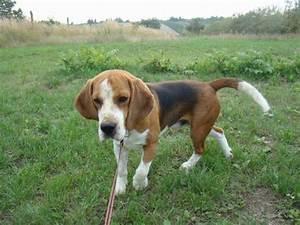
dog